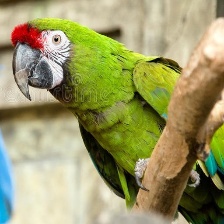
Species: MILITARY MACAW
Scientific name: ARA MILITARIS
ImageNet parent category: macaw